Gia Dinh Bao

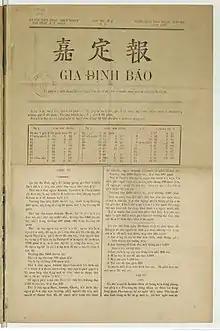
The front page of the newspaper

Gia Định Báo, was the first Vietnamese newspaper. It was published in Saigon from 1865 to 1910. Pétrus Ky was the editor in chief. "Gia Định" is a historical name for Saigon, now Ho Chi Minh City. It was a gazette that published official and legal documents, although it also included articles on Vietnamese culture and agriculture. Woodblock printing in Chinese characters remained the norm until the early 20th century, so the paper's use of the modern typography and the Latin alphabet were innovations. In the 1890s, it was Vietnam's newspaper of record.